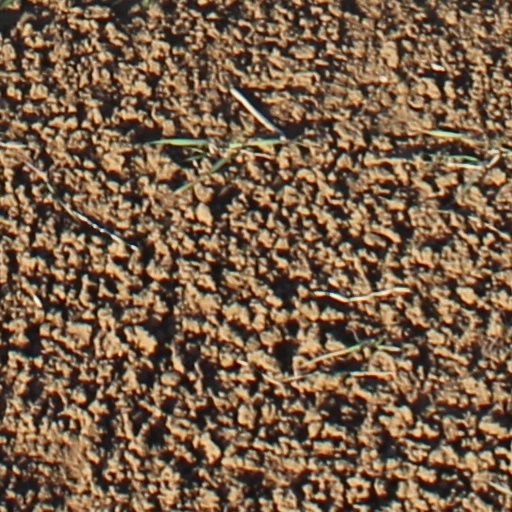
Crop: wheat